The Barber of Seville (1933 film)

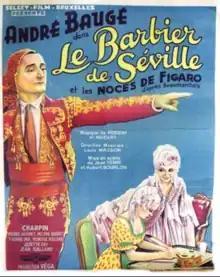
Belgian poster

The Barber of Seville (French: Le barbier de Séville) is a 1933 French musical film directed by Hubert Bourlon and Jean Kemm and starring André Baugé, Fernand Charpin and Hélène Robert.